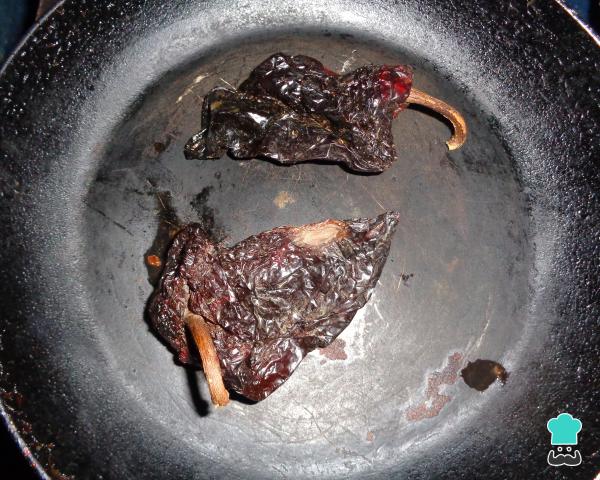
Toma los chiles anchos, ya limpios, y se colócalos en una plancha caliente para cocinarlos hasta que se asen perfectamente por los dos lados.